Political and Security Committee

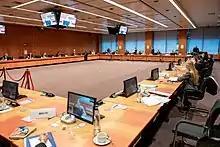
The Political and Security Committee meets in January 2022 to discuss the 2021–2022 Russo-Ukrainian crisis

The creation of the PSC was a result of the Treaty of Amsterdam, after which the establishment of the PSC was agreed in principle in December 1999, at the Helsinki European Council. PSC was first established as an interim body in 2000. In December 2000, at the Nice European Council it was agreed to make it permanent. The formal decision to set up the PSC was taken on January 22, 2001, by the Council of the European Union.